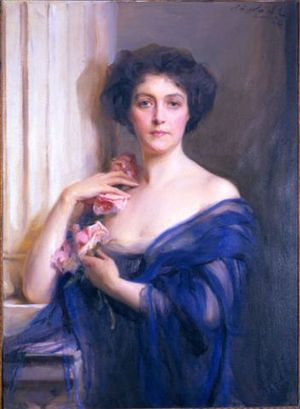
Philip de László / Galleri
Philip Alexius de László var en ungarsk maler især kendt for sine portrætter af kongelige og adelige kunder. Han var en af de førende portrætmalere i starten af 1900-tallet.